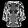
Label: Shirt